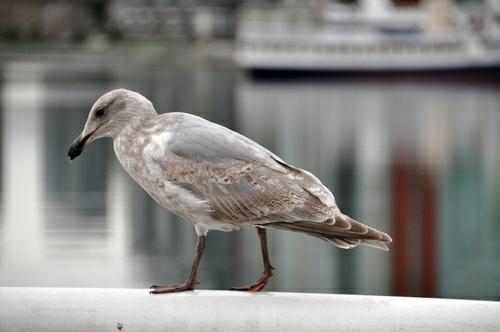
A photo of a glaucous winged gull